Eldon B. Mahon United States Courthouse

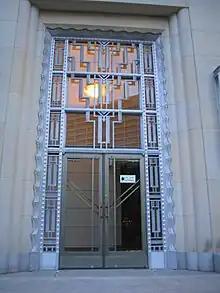
Art Deco detailing of a door

The building is an impressive five-story structure, creating the illusion of a solid limestone mass rising to a height of 94 feet. It is designed in the Art Moderne style, incorporating classical elements. A steel and concrete structure faced with limestone veneer, each elevation adheres to classical principles of symmetry and articulation by a regular rhythm of bays with a centralized principal entrance. Art Moderne elements are embodied by the sharp angles and zigzag surfaces seen in the stacked fenestration of the upper stories, and in the geometric, low-relief abstraction of the ornamentation.